Natchez Trace Parkway

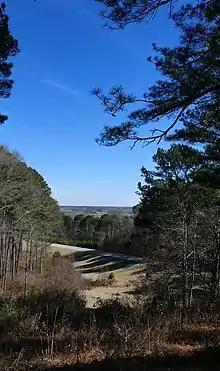
The Natchez Trace Parkway seen from Twentymile Bottom Overlook, milepost 278.4, about 20 miles northeast of Tupelo

Construction of the parkway was begun by the federal government in the 1930s, one of the many projects of the Civilian Conservation Corps during the Great Depression. The road was the proposal of U.S. Congressman T. Jeff Busby of Mississippi, who proposed it as a way to give tribute to the original Natchez Trace. Inspired by the proposal, the Daughters of the American Revolution began planting markers and monuments along the trace. In 1934, the Franklin Delano Roosevelt administration ordered a survey. President Roosevelt signed the legislation to create the parkway on May 18, 1938. Construction on the Parkway began in 1939, and the route was to be overseen by the National Park Service. Its length includes more than 45,000 acres (182 km) and the towering Natchez Trace Parkway Bridge in Williamson County, Tennessee, completed in 1994 and one of only two post-tensioned, segmental concrete-arch bridges in the world.